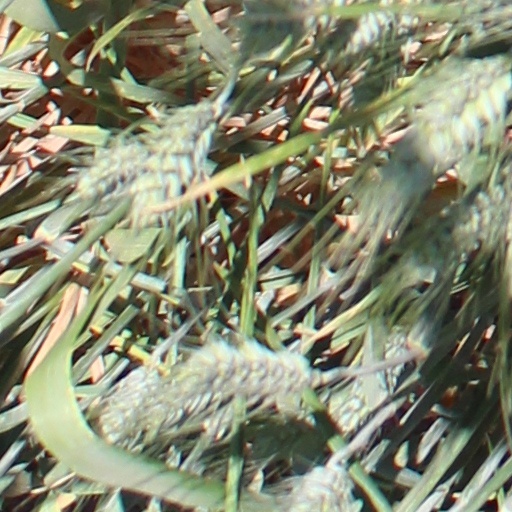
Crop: wheat